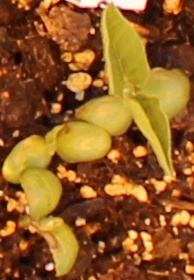
Label: Soybean